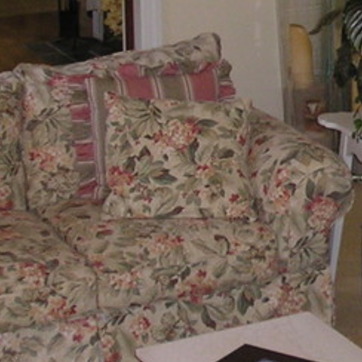
Material: fabric